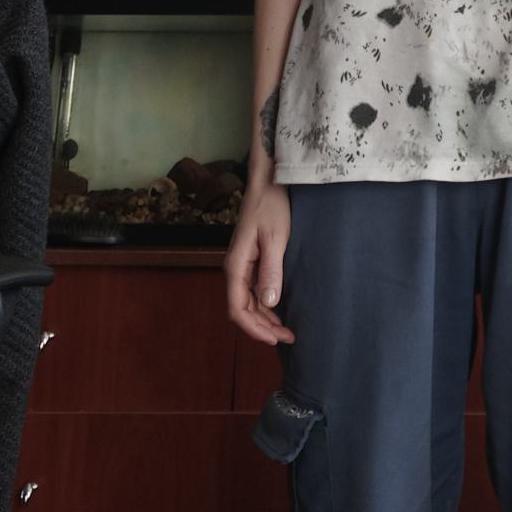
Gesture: no_gesture